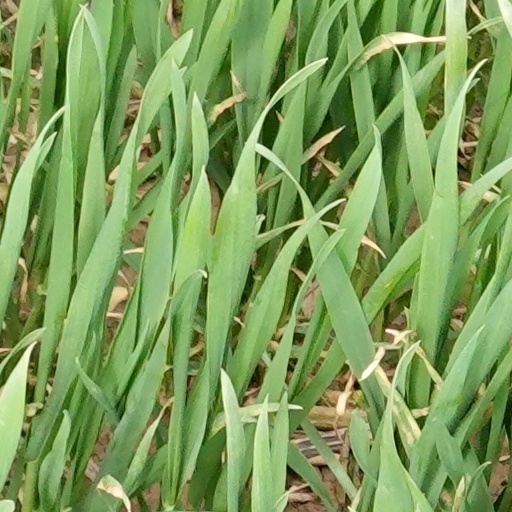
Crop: wheat